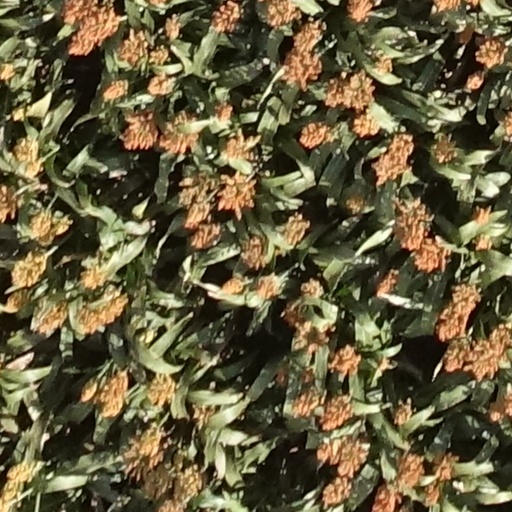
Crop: sorghum